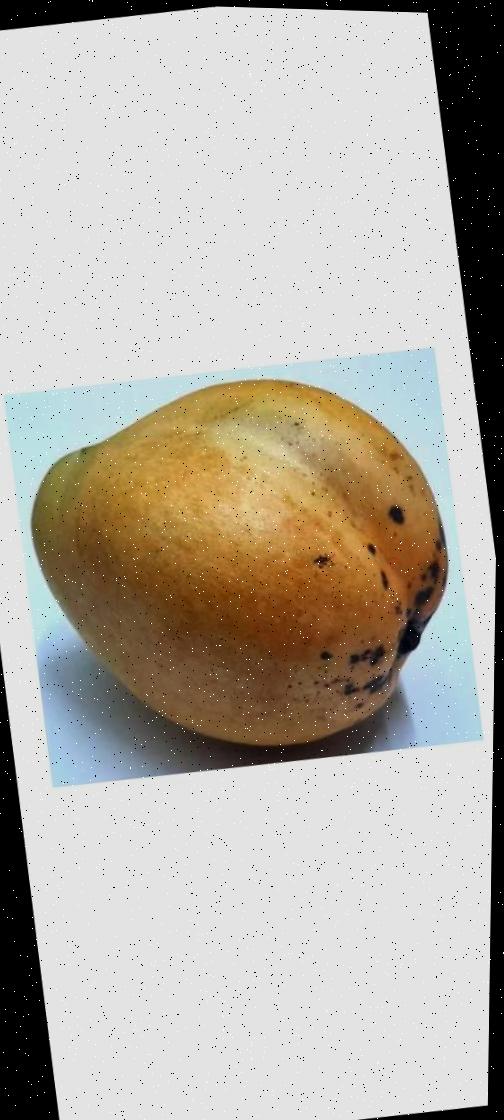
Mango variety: Bari-11